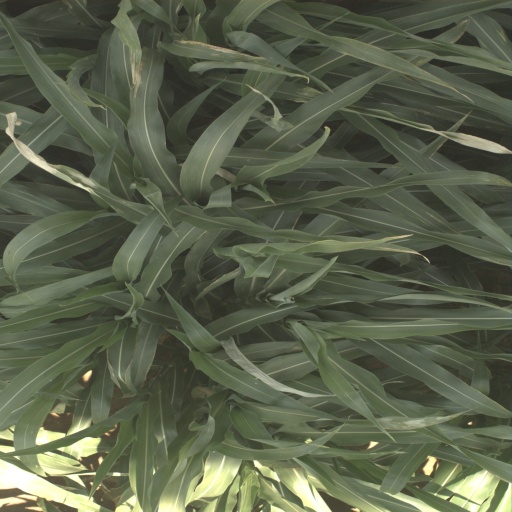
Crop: sorghum